Alanna Masterson

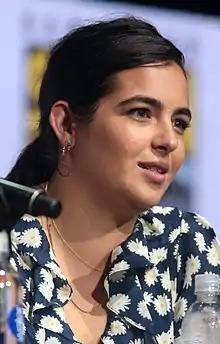
Masterson at the 2017 San Diego Comic-Con

Alanna Masterson (born June 27, 1988) is an American actress, best known for her role as Tara Chambler in the AMC television series "The Walking Dead".